Internet censorship and surveillance in Asia

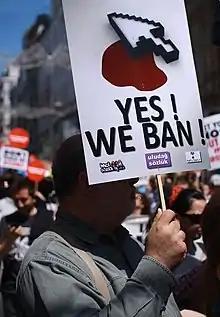
2011 protests against Internet censorship in Turkey

The Turkish government has implemented legal and institutional reforms driven by the country's ambitions to become a European Union member state, while at the same time demonstrating its high sensitivity to defamation and other "inappropriate" online content, which has resulted in the closure of a number of local and international Web sites. In October 2010, a ban on YouTube was lifted, but a range of IP addresses used by Google remained blocked, thus access to Google Apps hosted sites, including all Google App Engine powered sites and some of the Google services, remained blocked. All Internet traffic passes through Türk Telekom's infrastructure, allowing centralized control over online content and facilitating the implementation of shutdown decisions.